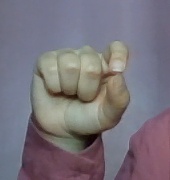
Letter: fa